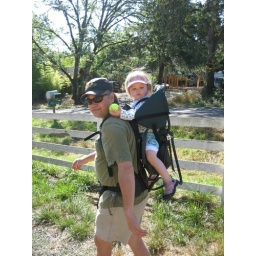
ball in hand for dog